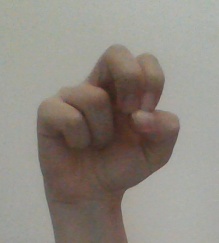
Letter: gaaf